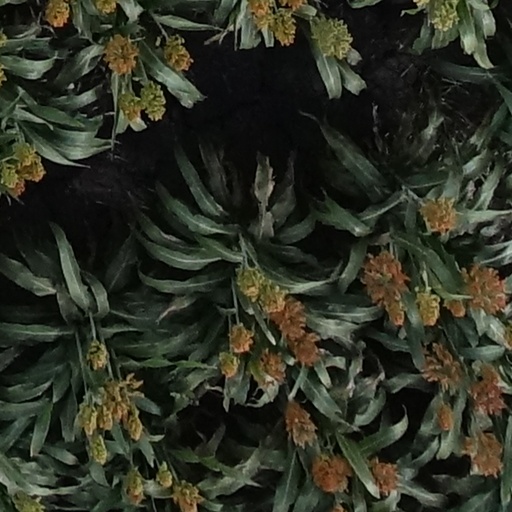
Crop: sorghum